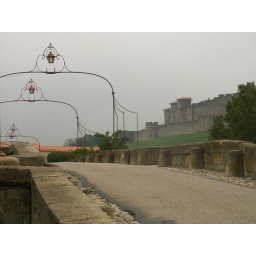
foot bridge (pont vieux) over river aude